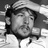
Emotion: sad